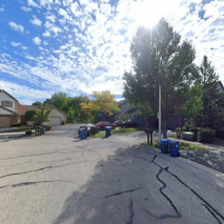
Label: streetView